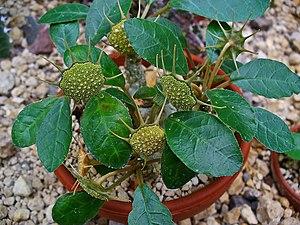
Pied de Dorstenia foetida (Moraceae), photographié dans le jardin botanique de Karlsruhe, en Allemagne.